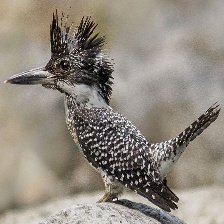
Species: CRESTED KINGFISHER
Scientific name: MEGACERYLE LUGUBRIS